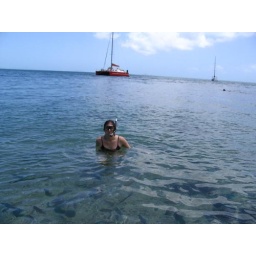
Marina snorkelling check out fish in the water